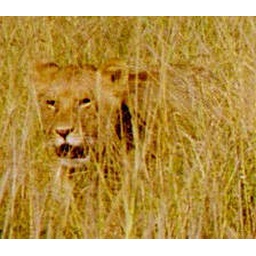
lion in grass